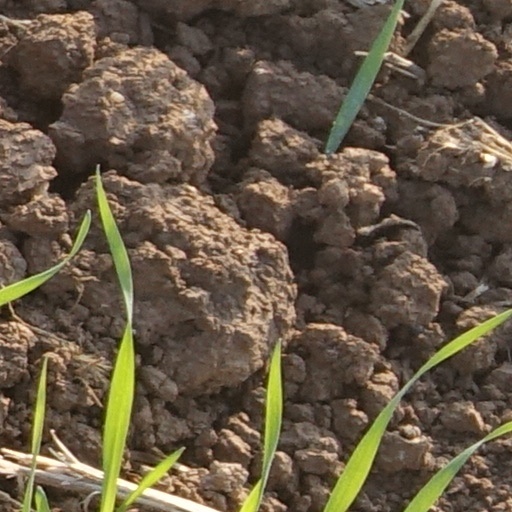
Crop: wheat